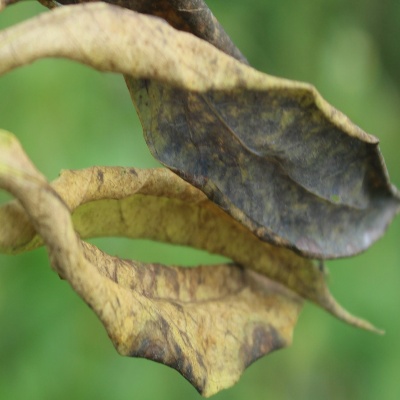
Crop: Cassava
Condition: bacterial blight